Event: Ecuador Earthquake
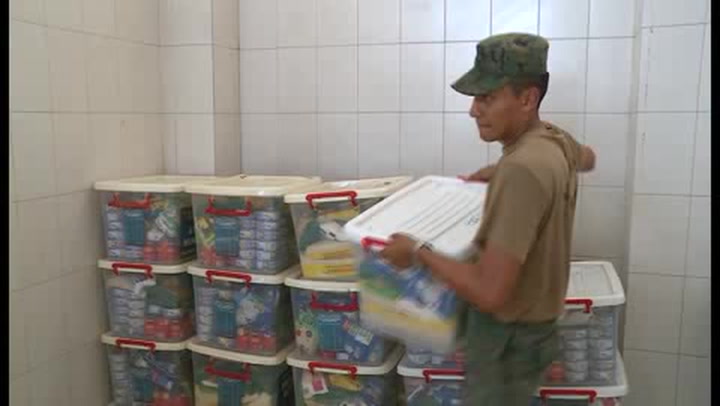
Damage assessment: no_damage